Plaza Frontenac

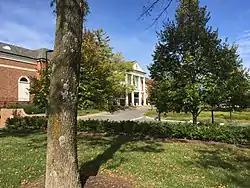

Plaza Frontenac is an upscale, two-level, enclosed, regional shopping center in Frontenac, Missouri. Opened in 1974 and anchored by Saks Fifth Avenue and Neiman Marcus, it has high-end tenants, many of which are unique to the region. Since 2018, Plaza Frontenac has been owned by a joint venture of Canada Pension Plan Investment Board and Brookfield Properties.